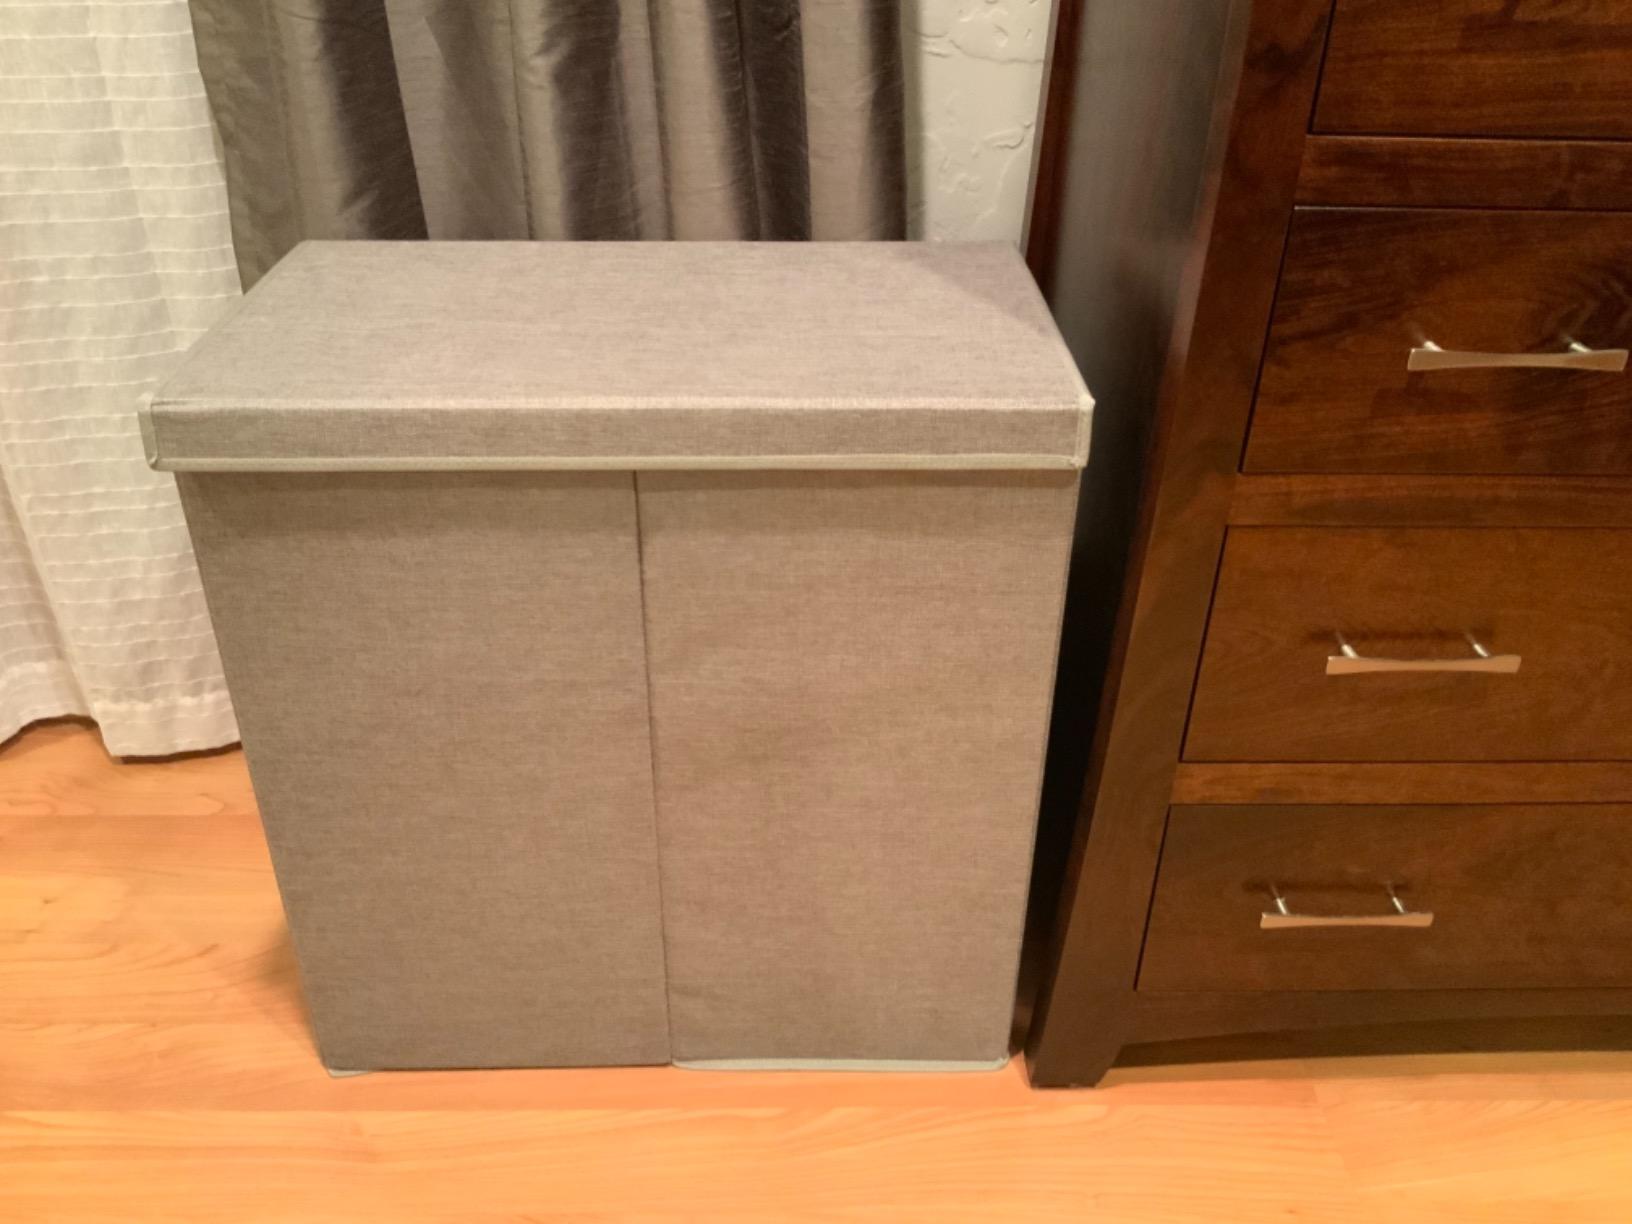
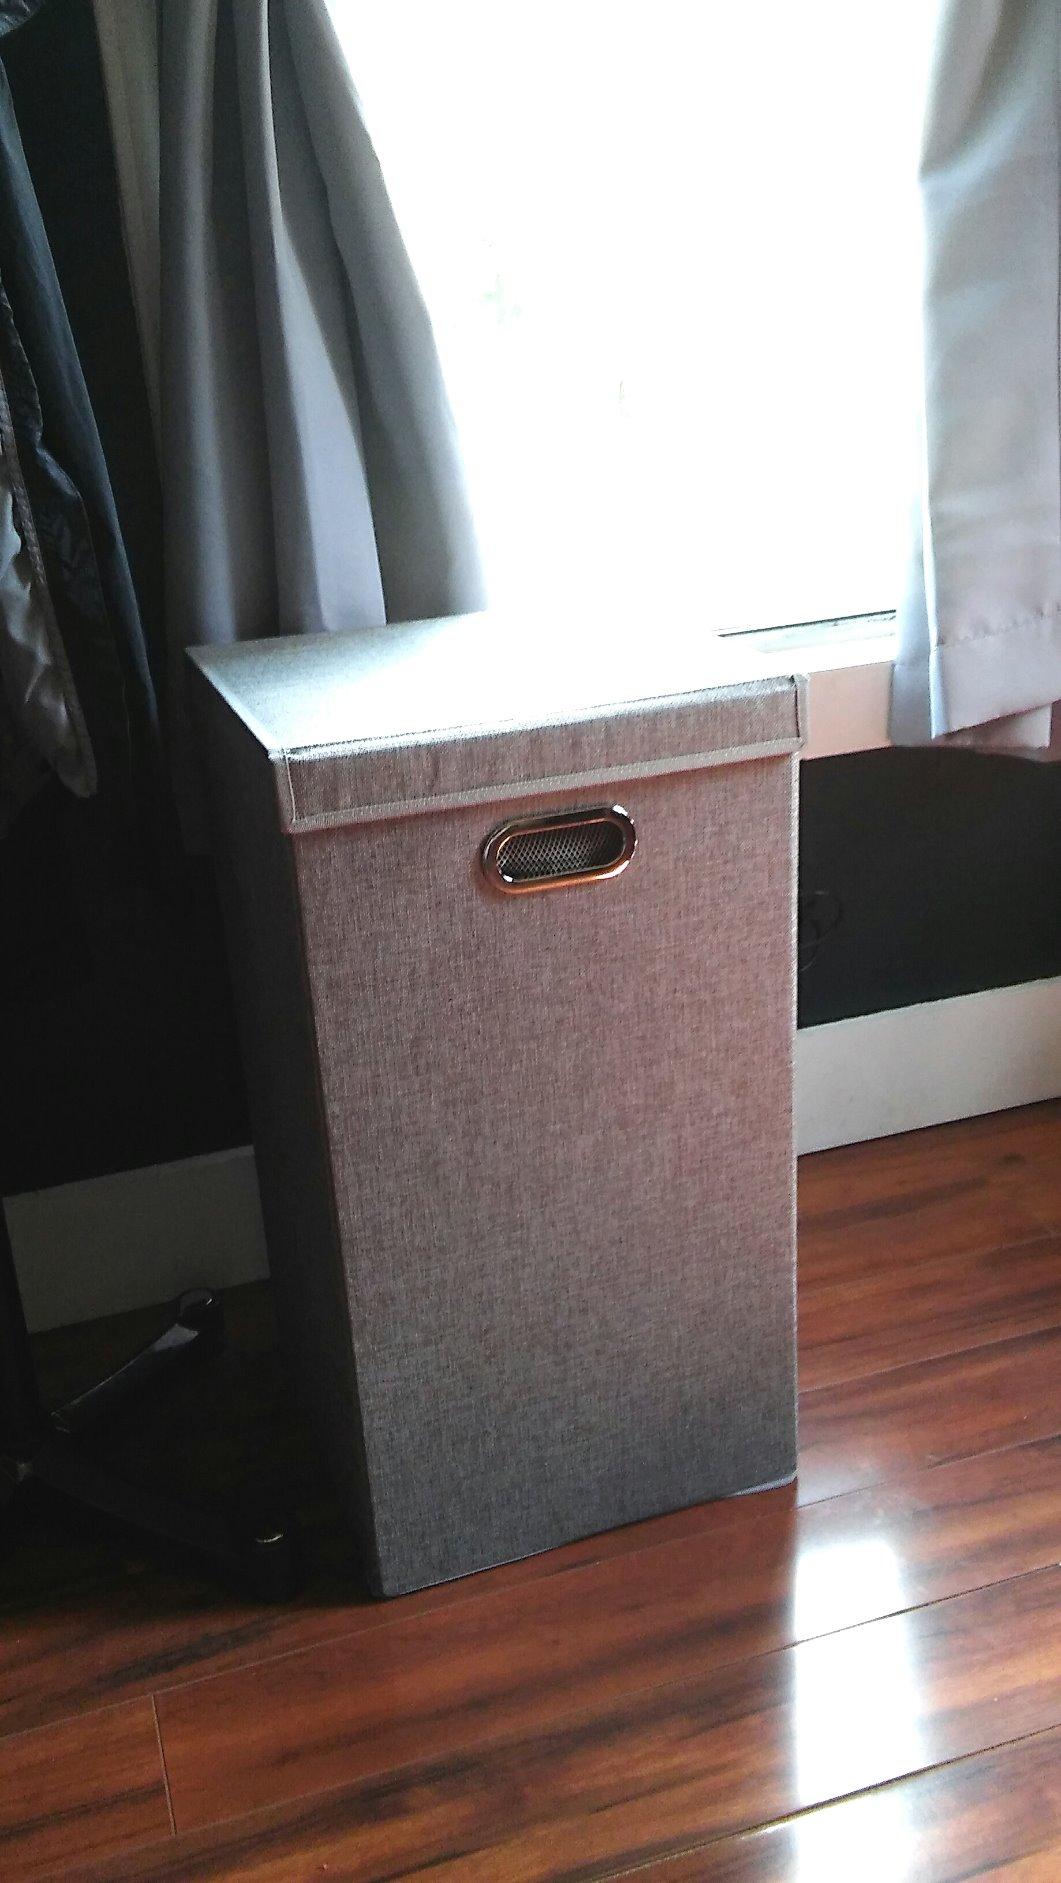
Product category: items_hamper
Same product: no